Zaporozhian Sich

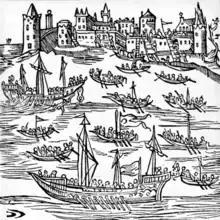
17th century woodcut showing Zaporozhian Cossacks in chaikas, destroying the Turkish fleet and capturing Caffa in 1616.

The leader of the Zaporozhian Host, Petro Kalnyshevsky, was arrested and exiled to the Solovetsky Islands (where he lived to the age of 112 in the Solovetsky Monastery). Four high-level "starshynas" were repressed and exiled, later dying in Siberian monasteries. Lower level "starshynas" who remained and went over to the Russian side were given army ranks and all the privileges that accompanied them, and allowed to join Hussar and Dragoon regiments. Most of the ordinary Cossacks were made peasants and even serfs.